Bleddfa

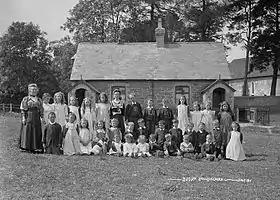
Bleddfa school children; July 1911.

Bleddfa is a village in which lies on the road from Knighton to Penybont and is located in the community of Llangunllo, Powys, Wales. It is 5 miles from Knighton, 57 miles (92 km) from Cardiff and 141 miles (226 km) from London.